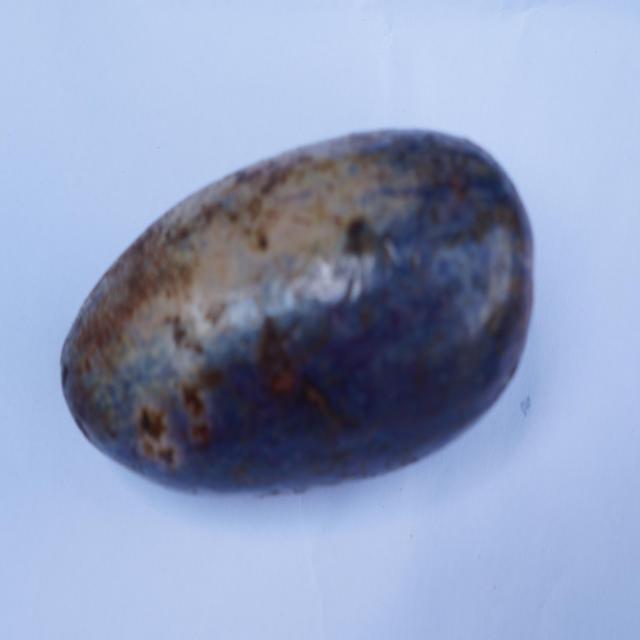
Plum grade: cracked